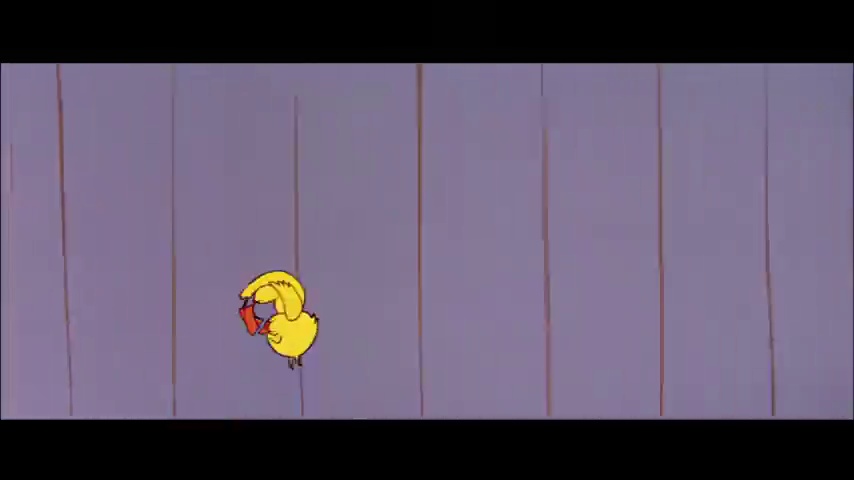
Portrait style: Cartoon Portrait